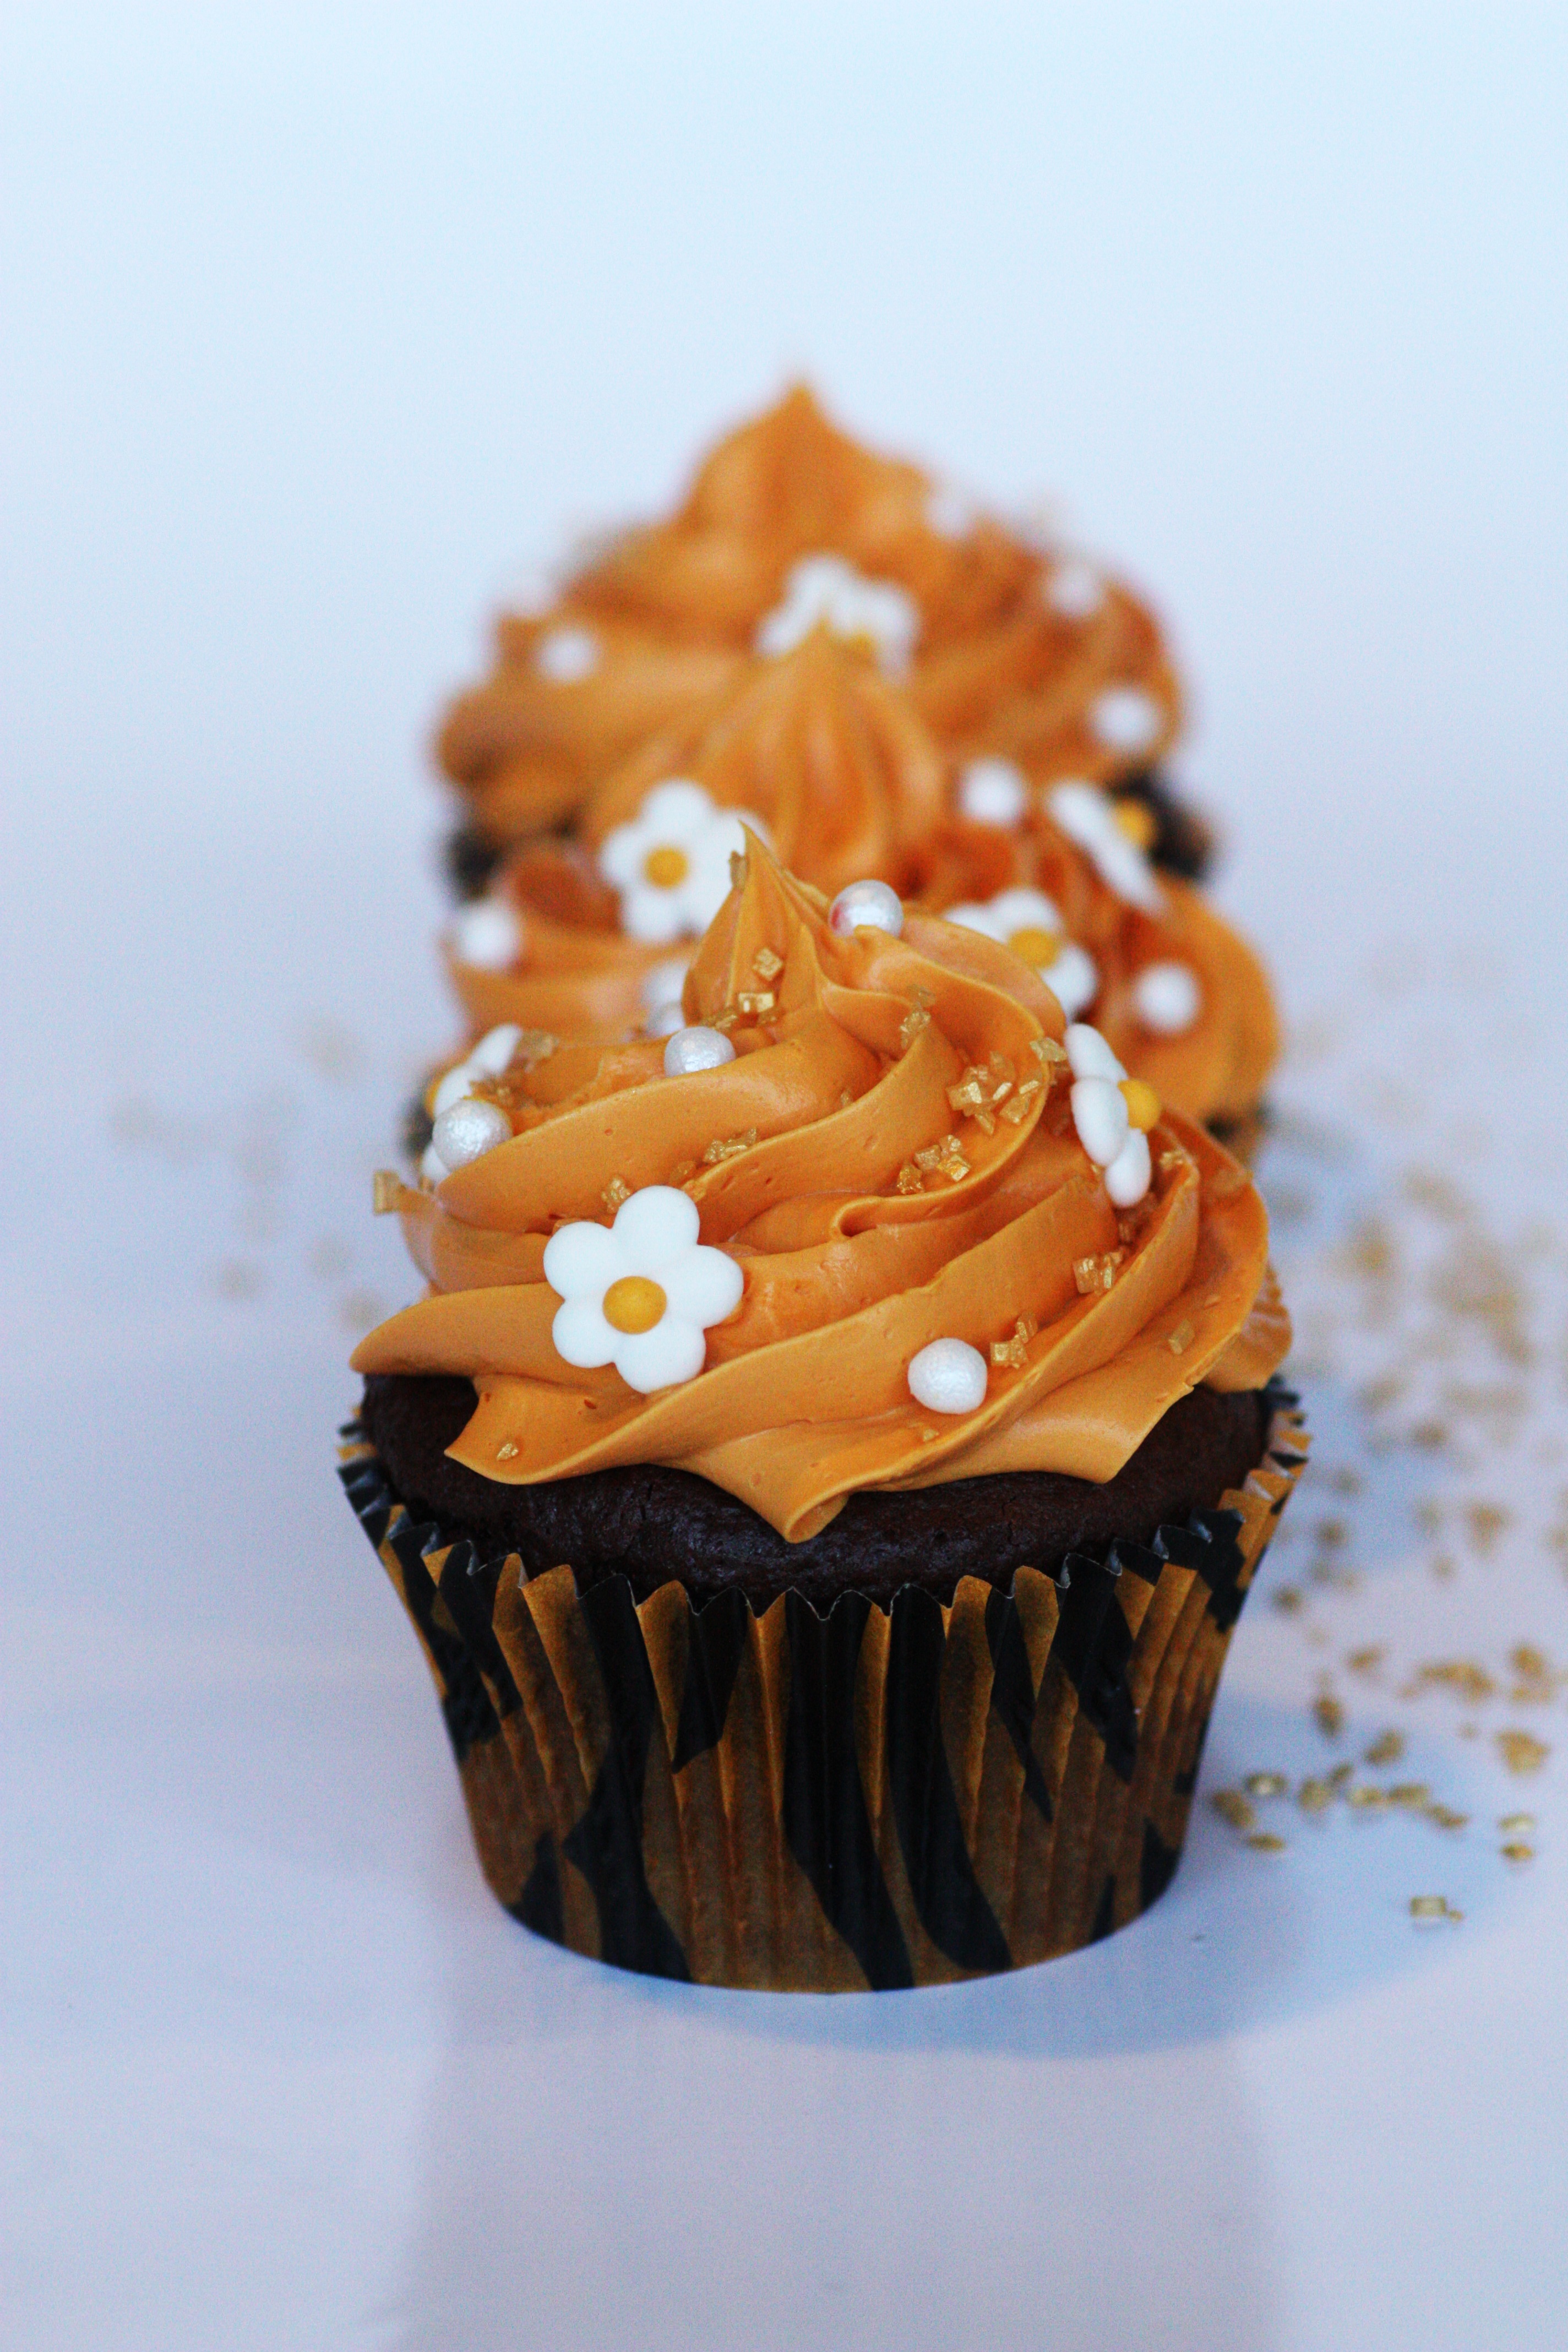
flower, food, produce, chocolate, cupcake, baking, dessert, cream, cake, muffin, colors, icing, cupcakes, sweetness, sprinkles, muffins, flavor, buttercream, cake decorations, muffin tin, snack food